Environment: real
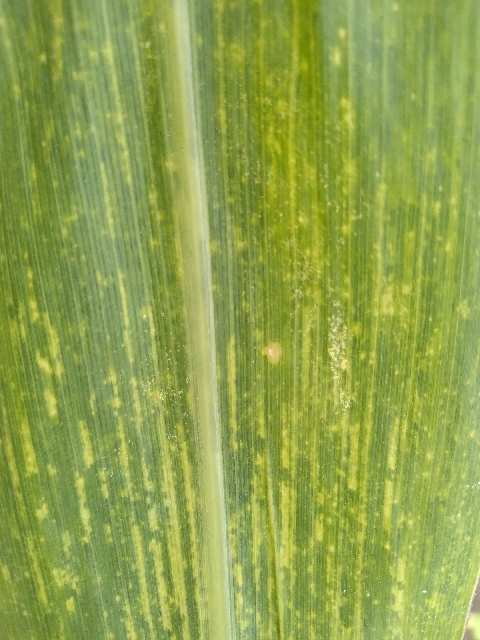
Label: lethal_necrosis